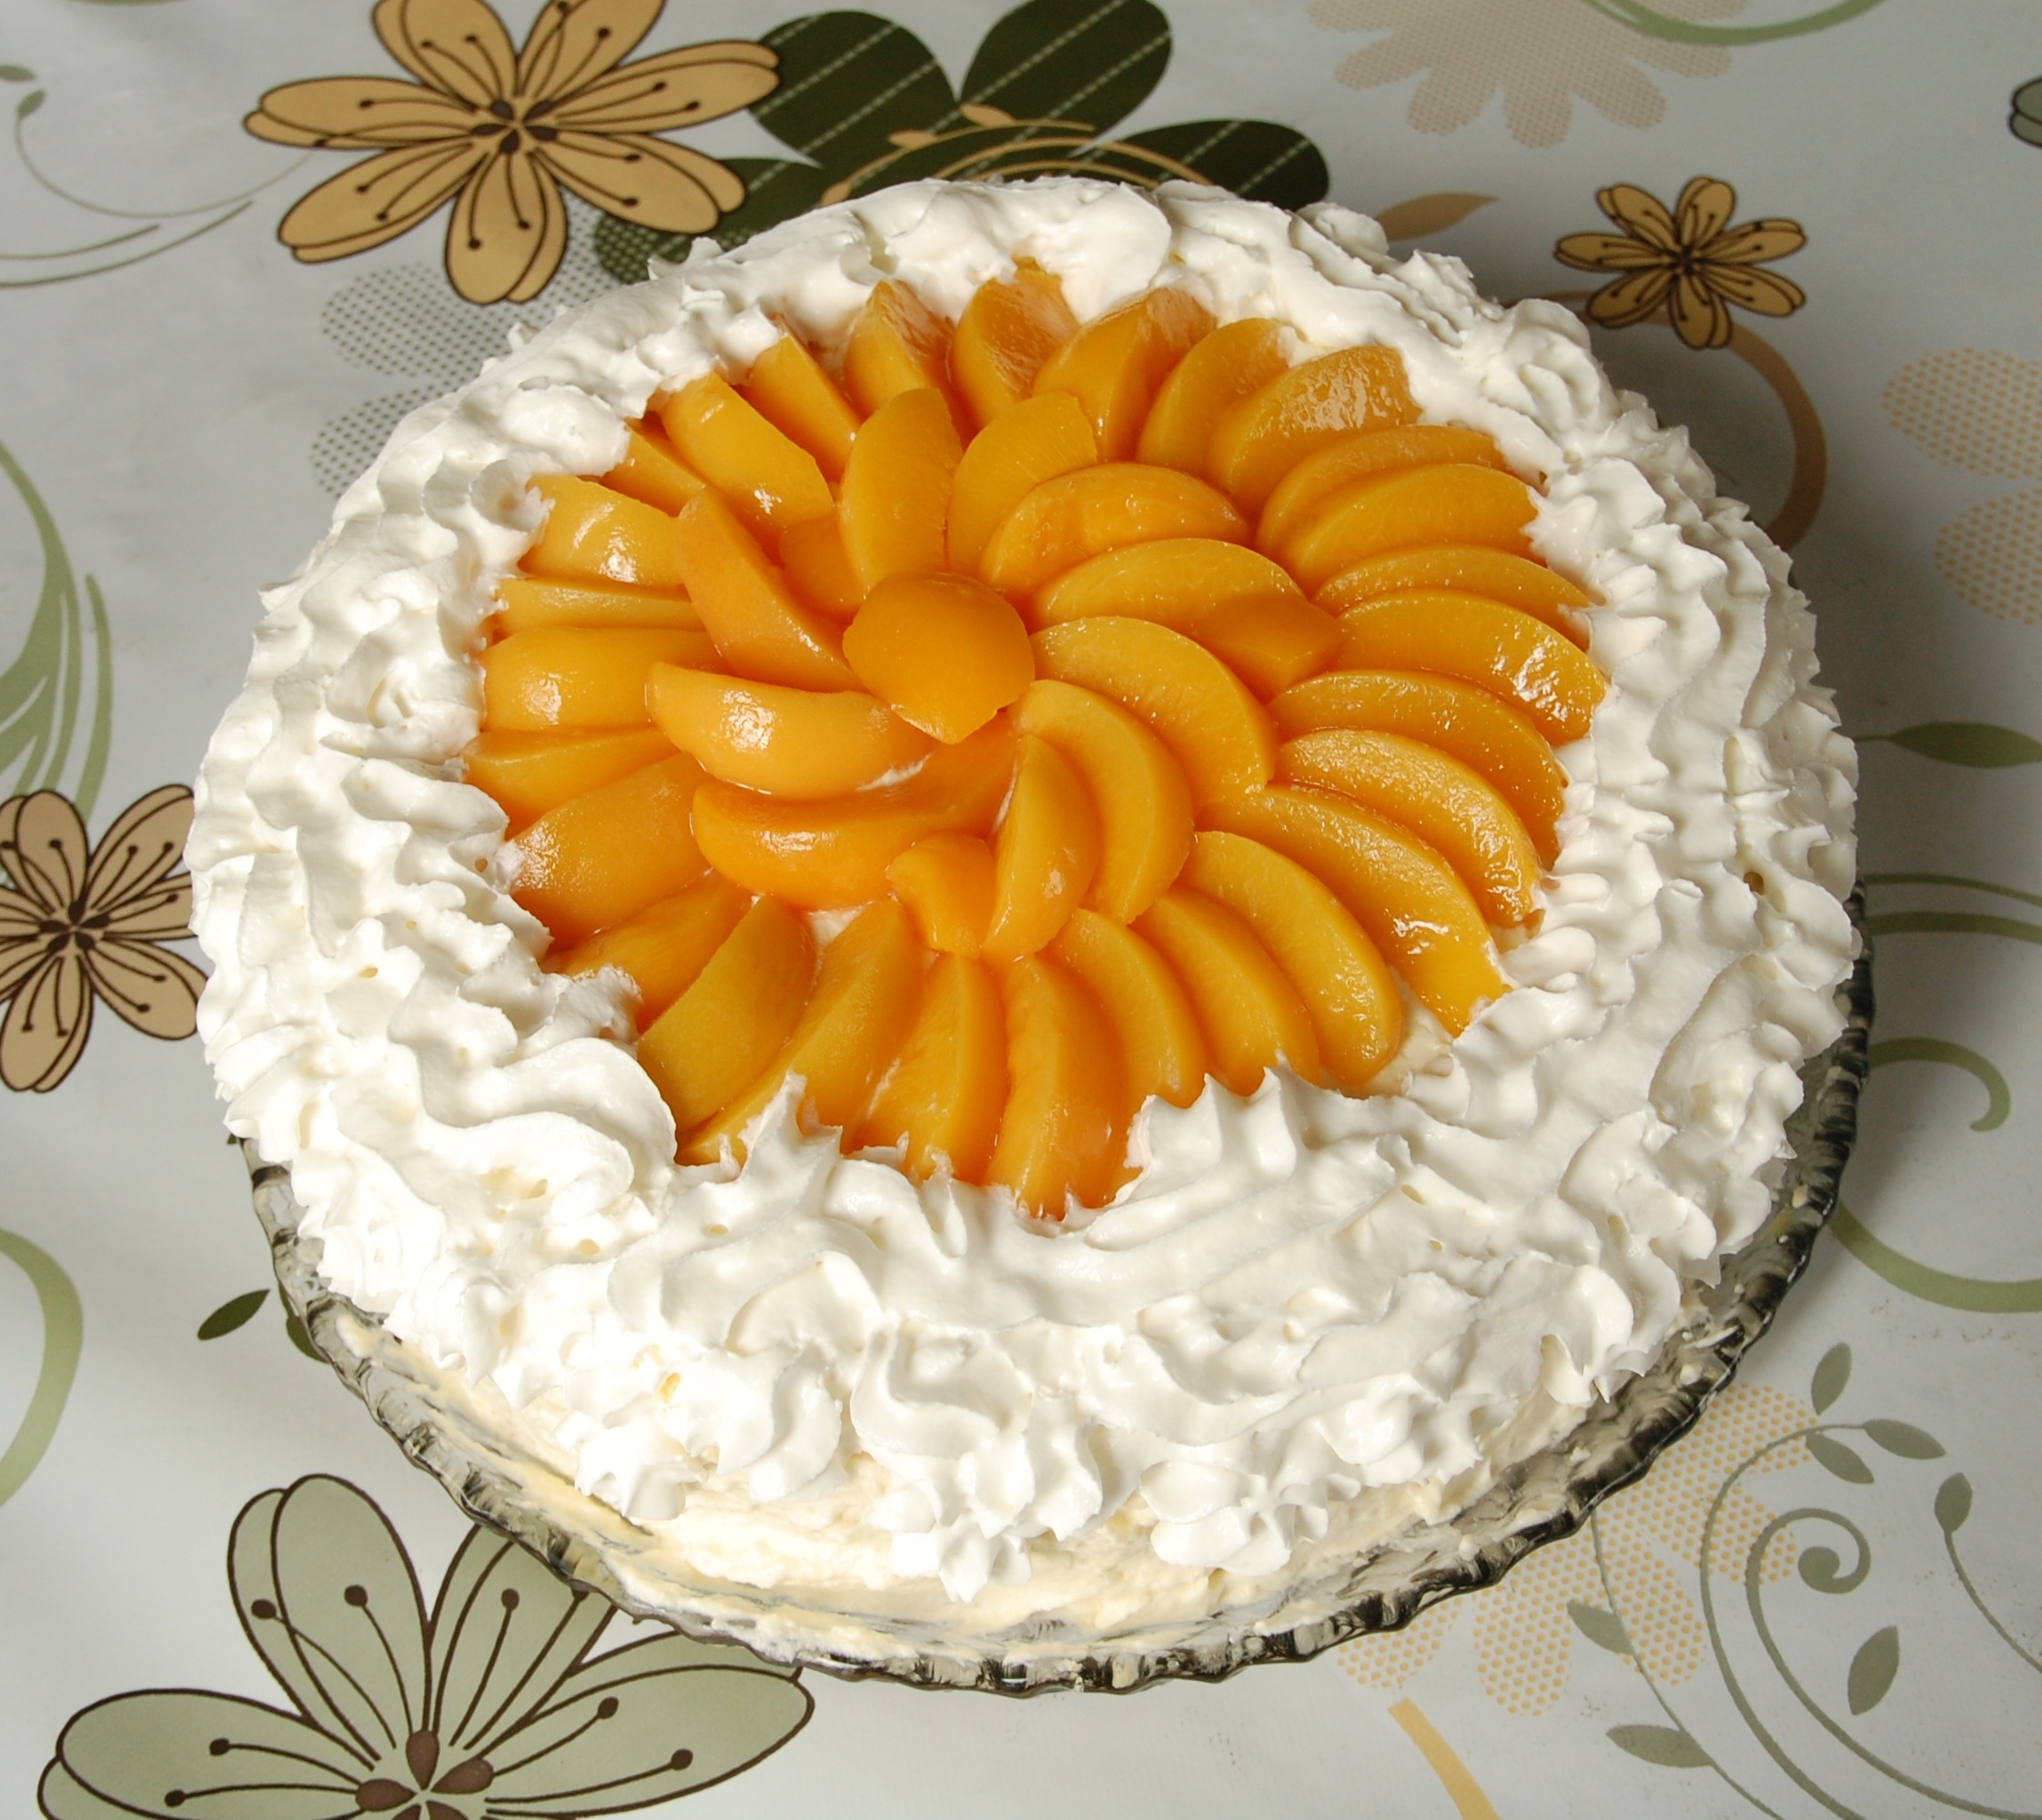
plant, fruit, sweet, dish, food, produce, dessert, cuisine, cake, pastry, coconut, whipped cream, icing, peach, baked goods, torte, buttercream, cream pie